Milo Baughman

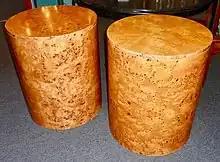
Circa 1970s Milo Baughman Design Drum Tables in Birdseye Maple.

Upon completing his studies, he was hired to work at the Frank Brothers furniture store as an interior and custom furniture designer. While there, he met Georgia Christensen, who founded and published Furniture Forum, a publication on modern design complete with photos, dimensions, pricing, as well as designer photos and biographies. He left Frank Brothers in 1947 to establish "Milo Baughman Design Inc.," and quickly did commissions for Glenn of California and Pacific Iron. The "California Modern" collection created for Glenn of California in 1950 used walnut, birch and aluminum. Next, the large furniture manufacturer Drexel invited him to their North Carolina headquarters to create three collections. Following this, Murray Furniture of Winchendon Massachusetts introduced "The Milo Baughman Collection" in 1953. During this time, Milo ran his own custom design shop with Olga Lee (his wife at the time) in Los Angeles from 1951–1953. Lee contributed hand printed fabrics, wallpaper, lamps and accessories to go alongside Baughman's furniture designs; both offered their services as interior consultants. The Baughman-Lee showroom was located at 744 1/2 North La Cienega Blvd., Los Angeles.